Tovarnik

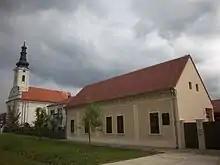
Birth-house of Antun Gustav Matoš

The contemporary settlement was firstly mentioned in 1335. The village was known as Tabornik but the name was changed into Tovarnik by Eastern Orthodox settlers who moved into the village after the Ottoman conquest of the region. Catholic religious document from 1632 states that the village is inhabited not only by Catholic population but by Turks and Orthodox who altogether live in 30 houses on the road which connects Belgrade and Istanbul with Budapest. On 28 March 1737 the village was purchased by the House of Eltz. The local school was opened in 1758, post office in 1826 and the Tovarnik railway station in 1890. In 1894 local Croat Reading House was established as well.